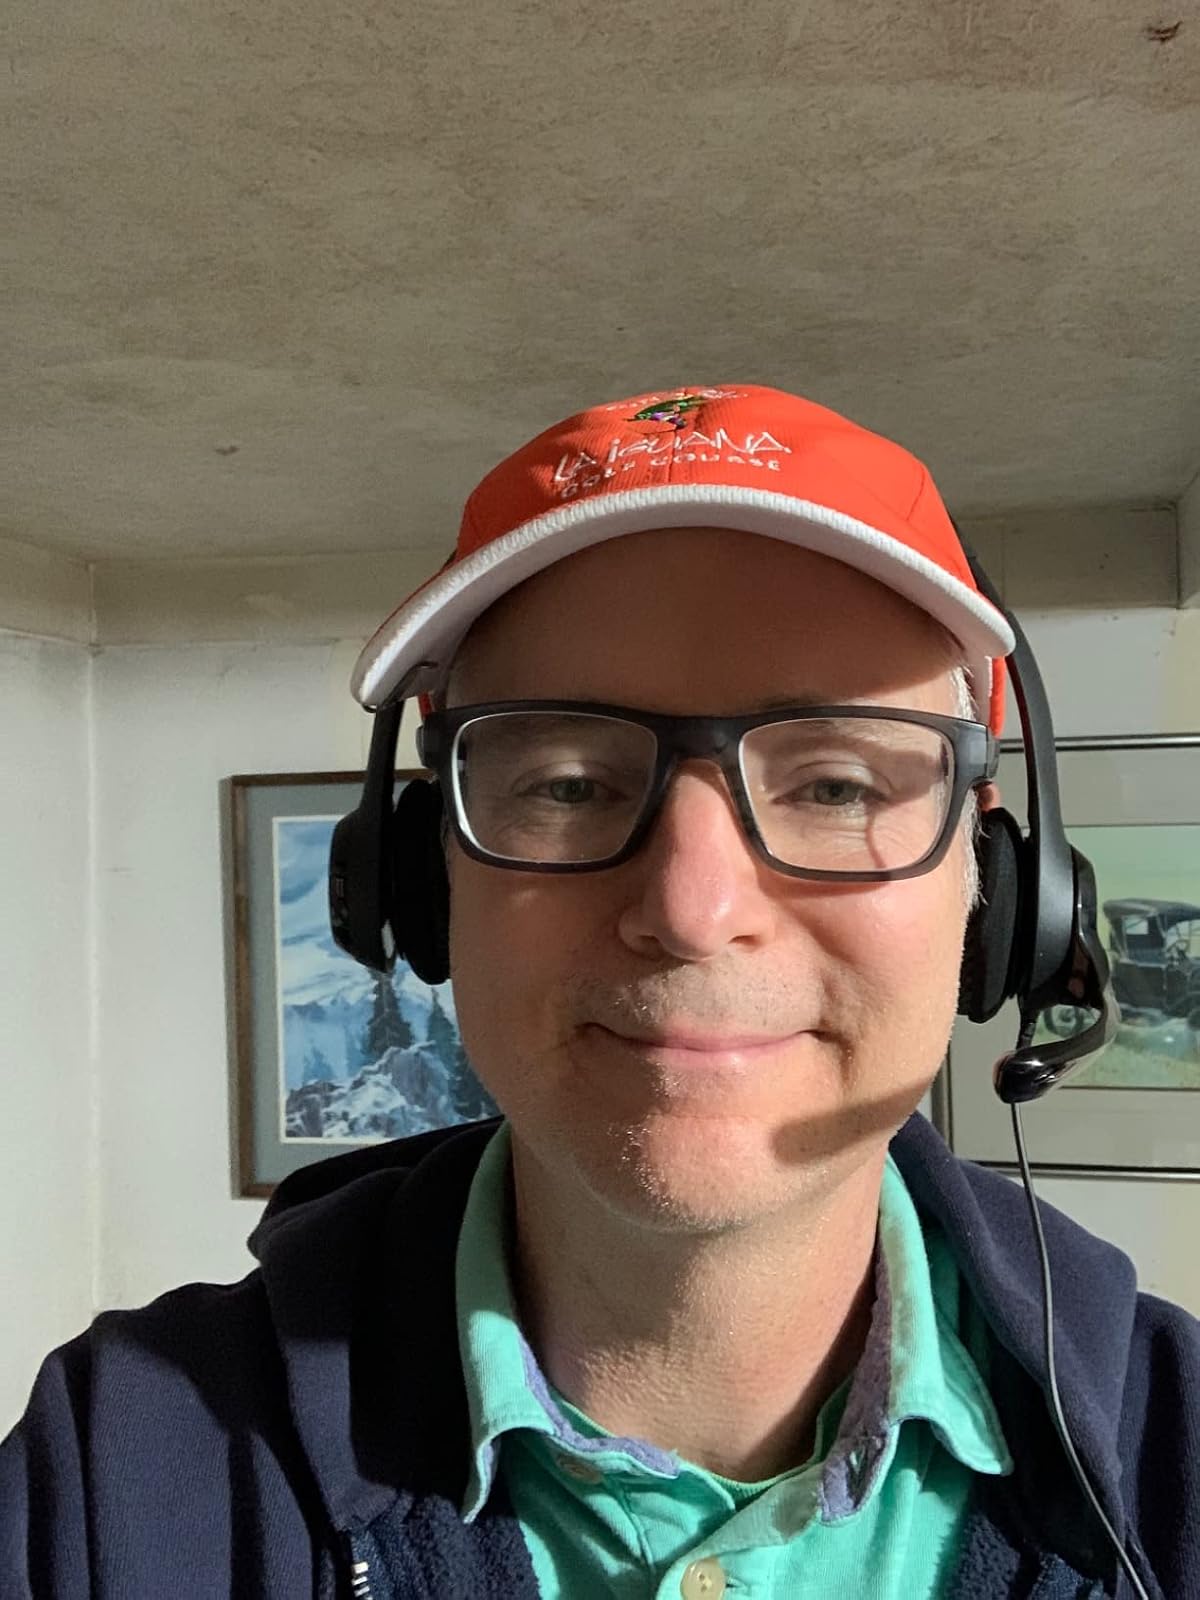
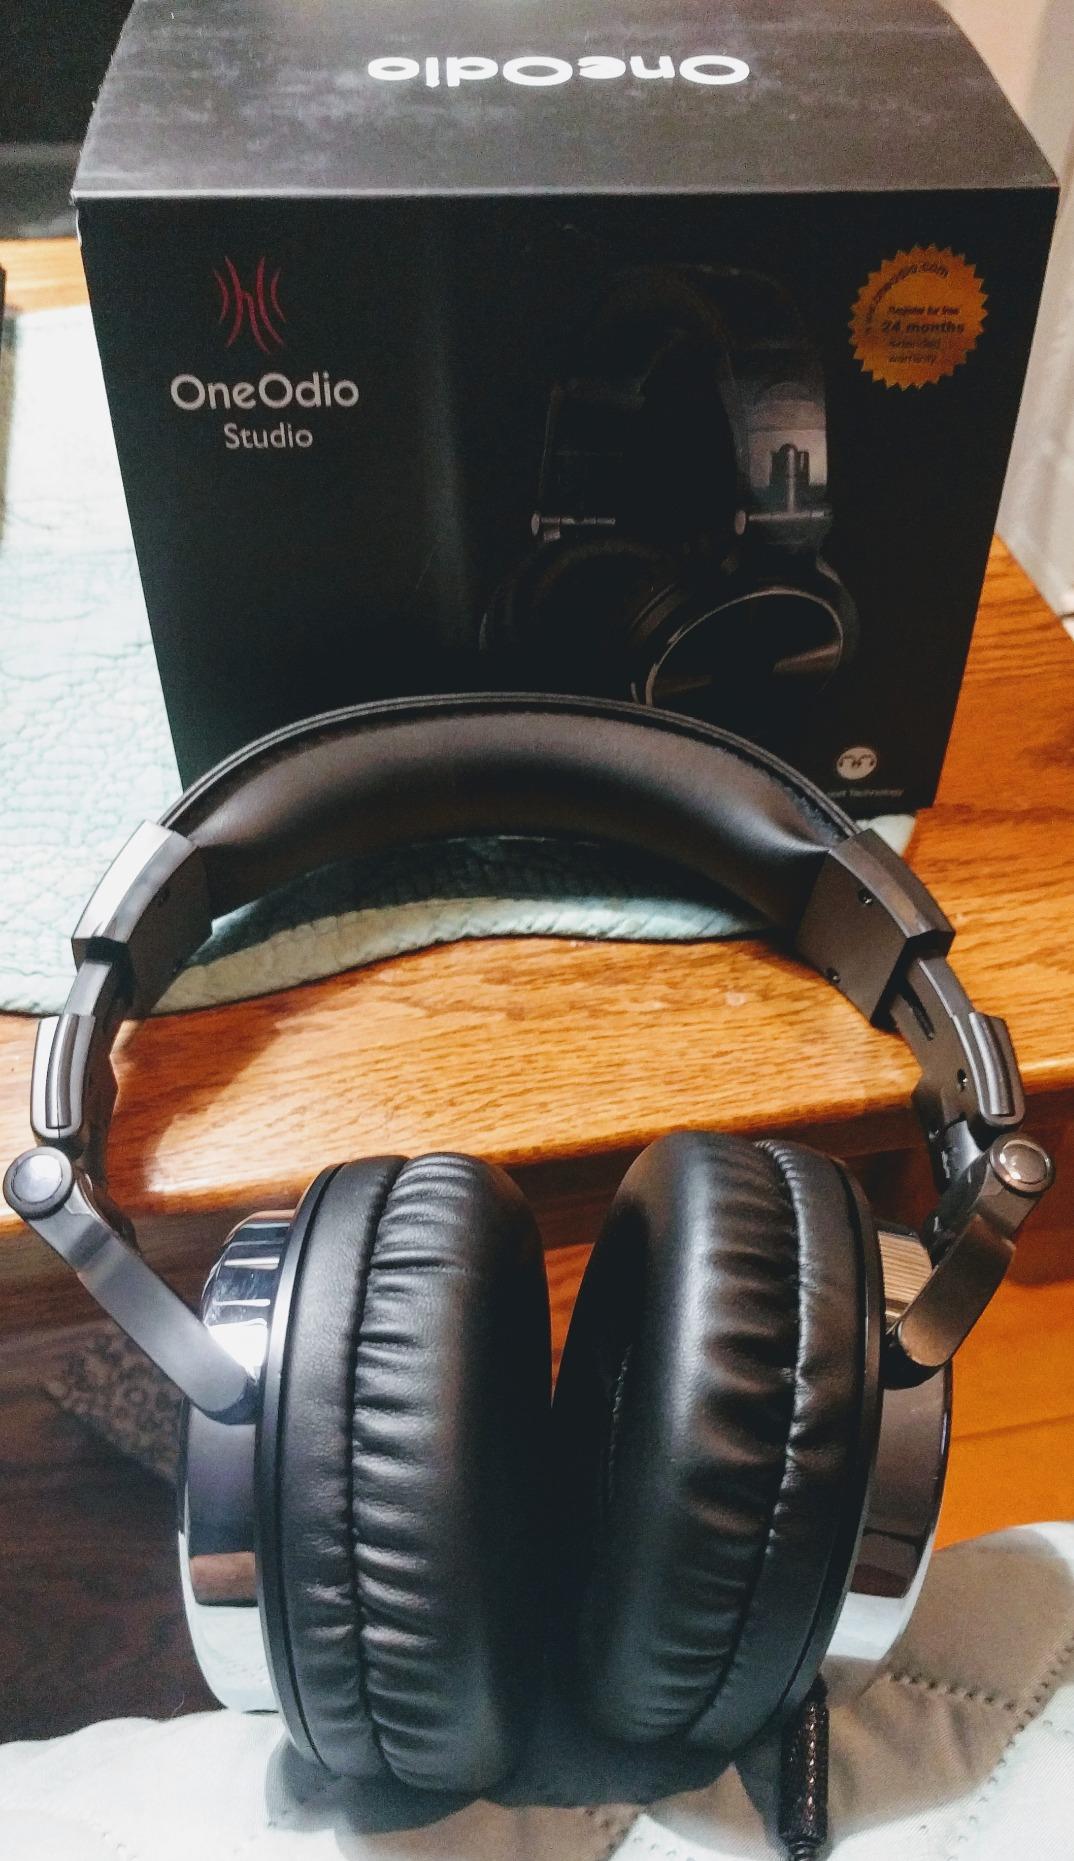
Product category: headphones
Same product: no